Security Consultancy Wing

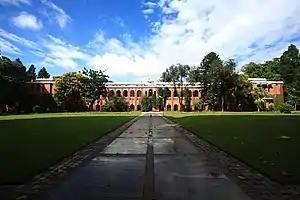
Doon School was one of the many schools in the country that requested the CISF to review its security arrangements in 2018.

The Security Consultancy Wing is a consultancy wing of the Central Industrial Security Force in India, responsible for providing consultancy services to both public and private enterprises in the fields of security and fire safety. The CISF received the mandate to provide such consultancy services to enterprises after an amendment in the Central Industrial Security Force Act, 1968, in 1999 and a wing dedicated for this purpose was launched on 7 December 2001 by the Deputy Prime Minister of India, Lal Krishna Advani. Located at the CISF Headquarters in New Delhi and headed by a deputy inspector general of police-rank officer, the wing has provided its services to many public and private bodies including industrial installations, educational institutions and government buildings among others.